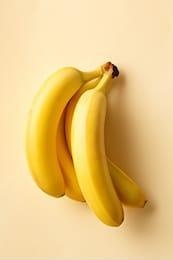
Label: banana